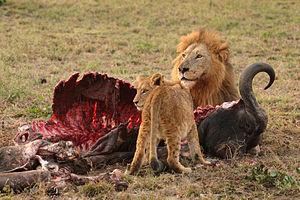
La prédation est une interaction trophique directe, de nature antagoniste, entre deux organismes, par laquelle une espèce dénommée prédateur, consomme entièrement ou partiellement une à plusieurs espèces dénommée proies, généralement en les tuant, pour s'en nourrir ou pour alimenter sa progéniture. La définition sensu lato inclut la zoophagie, la bactériophagie, la microphagie, mais aussi la phytophagie, le parasitoïsme, le parasitisme ou les interactions hôte-pathogène.